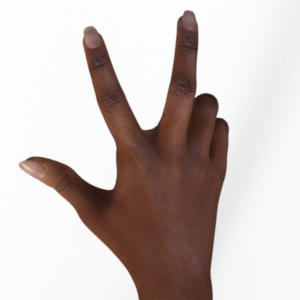
Label: scissors